Mirage Retail Group

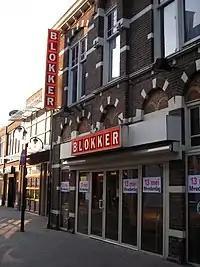
"Blokker"-store in Boxmeer

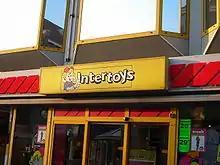
"Intertoys"-store in Boxmeer

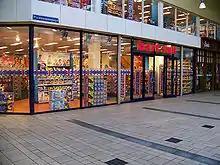
"Bart Smit"-store in Emmen

Mirage Retail Group (formerly Blokker Holding) is a Dutch company that owns several chains of stores.